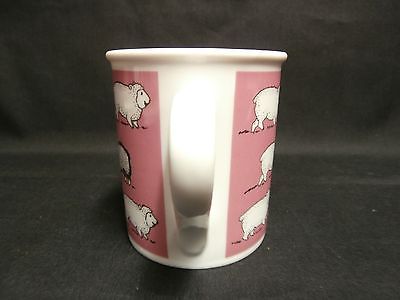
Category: mug